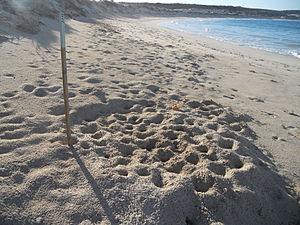
Ocypode est un genre de crabes de la famille des Ocypodidae. Ils sont communément appelés crabes fantômes.